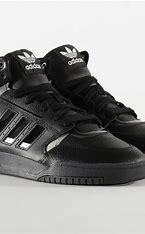
Brand: adidas
Model: originals Adidas Originals Drop Step